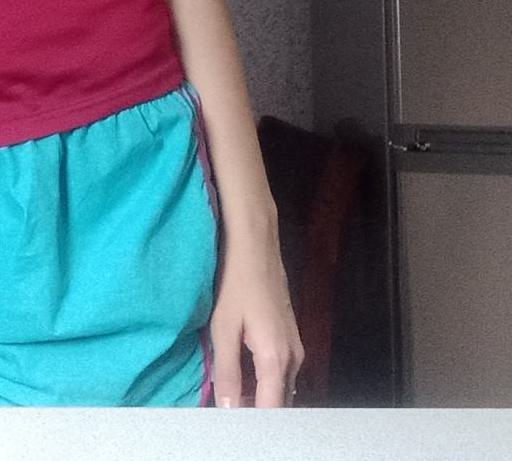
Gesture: no_gesture